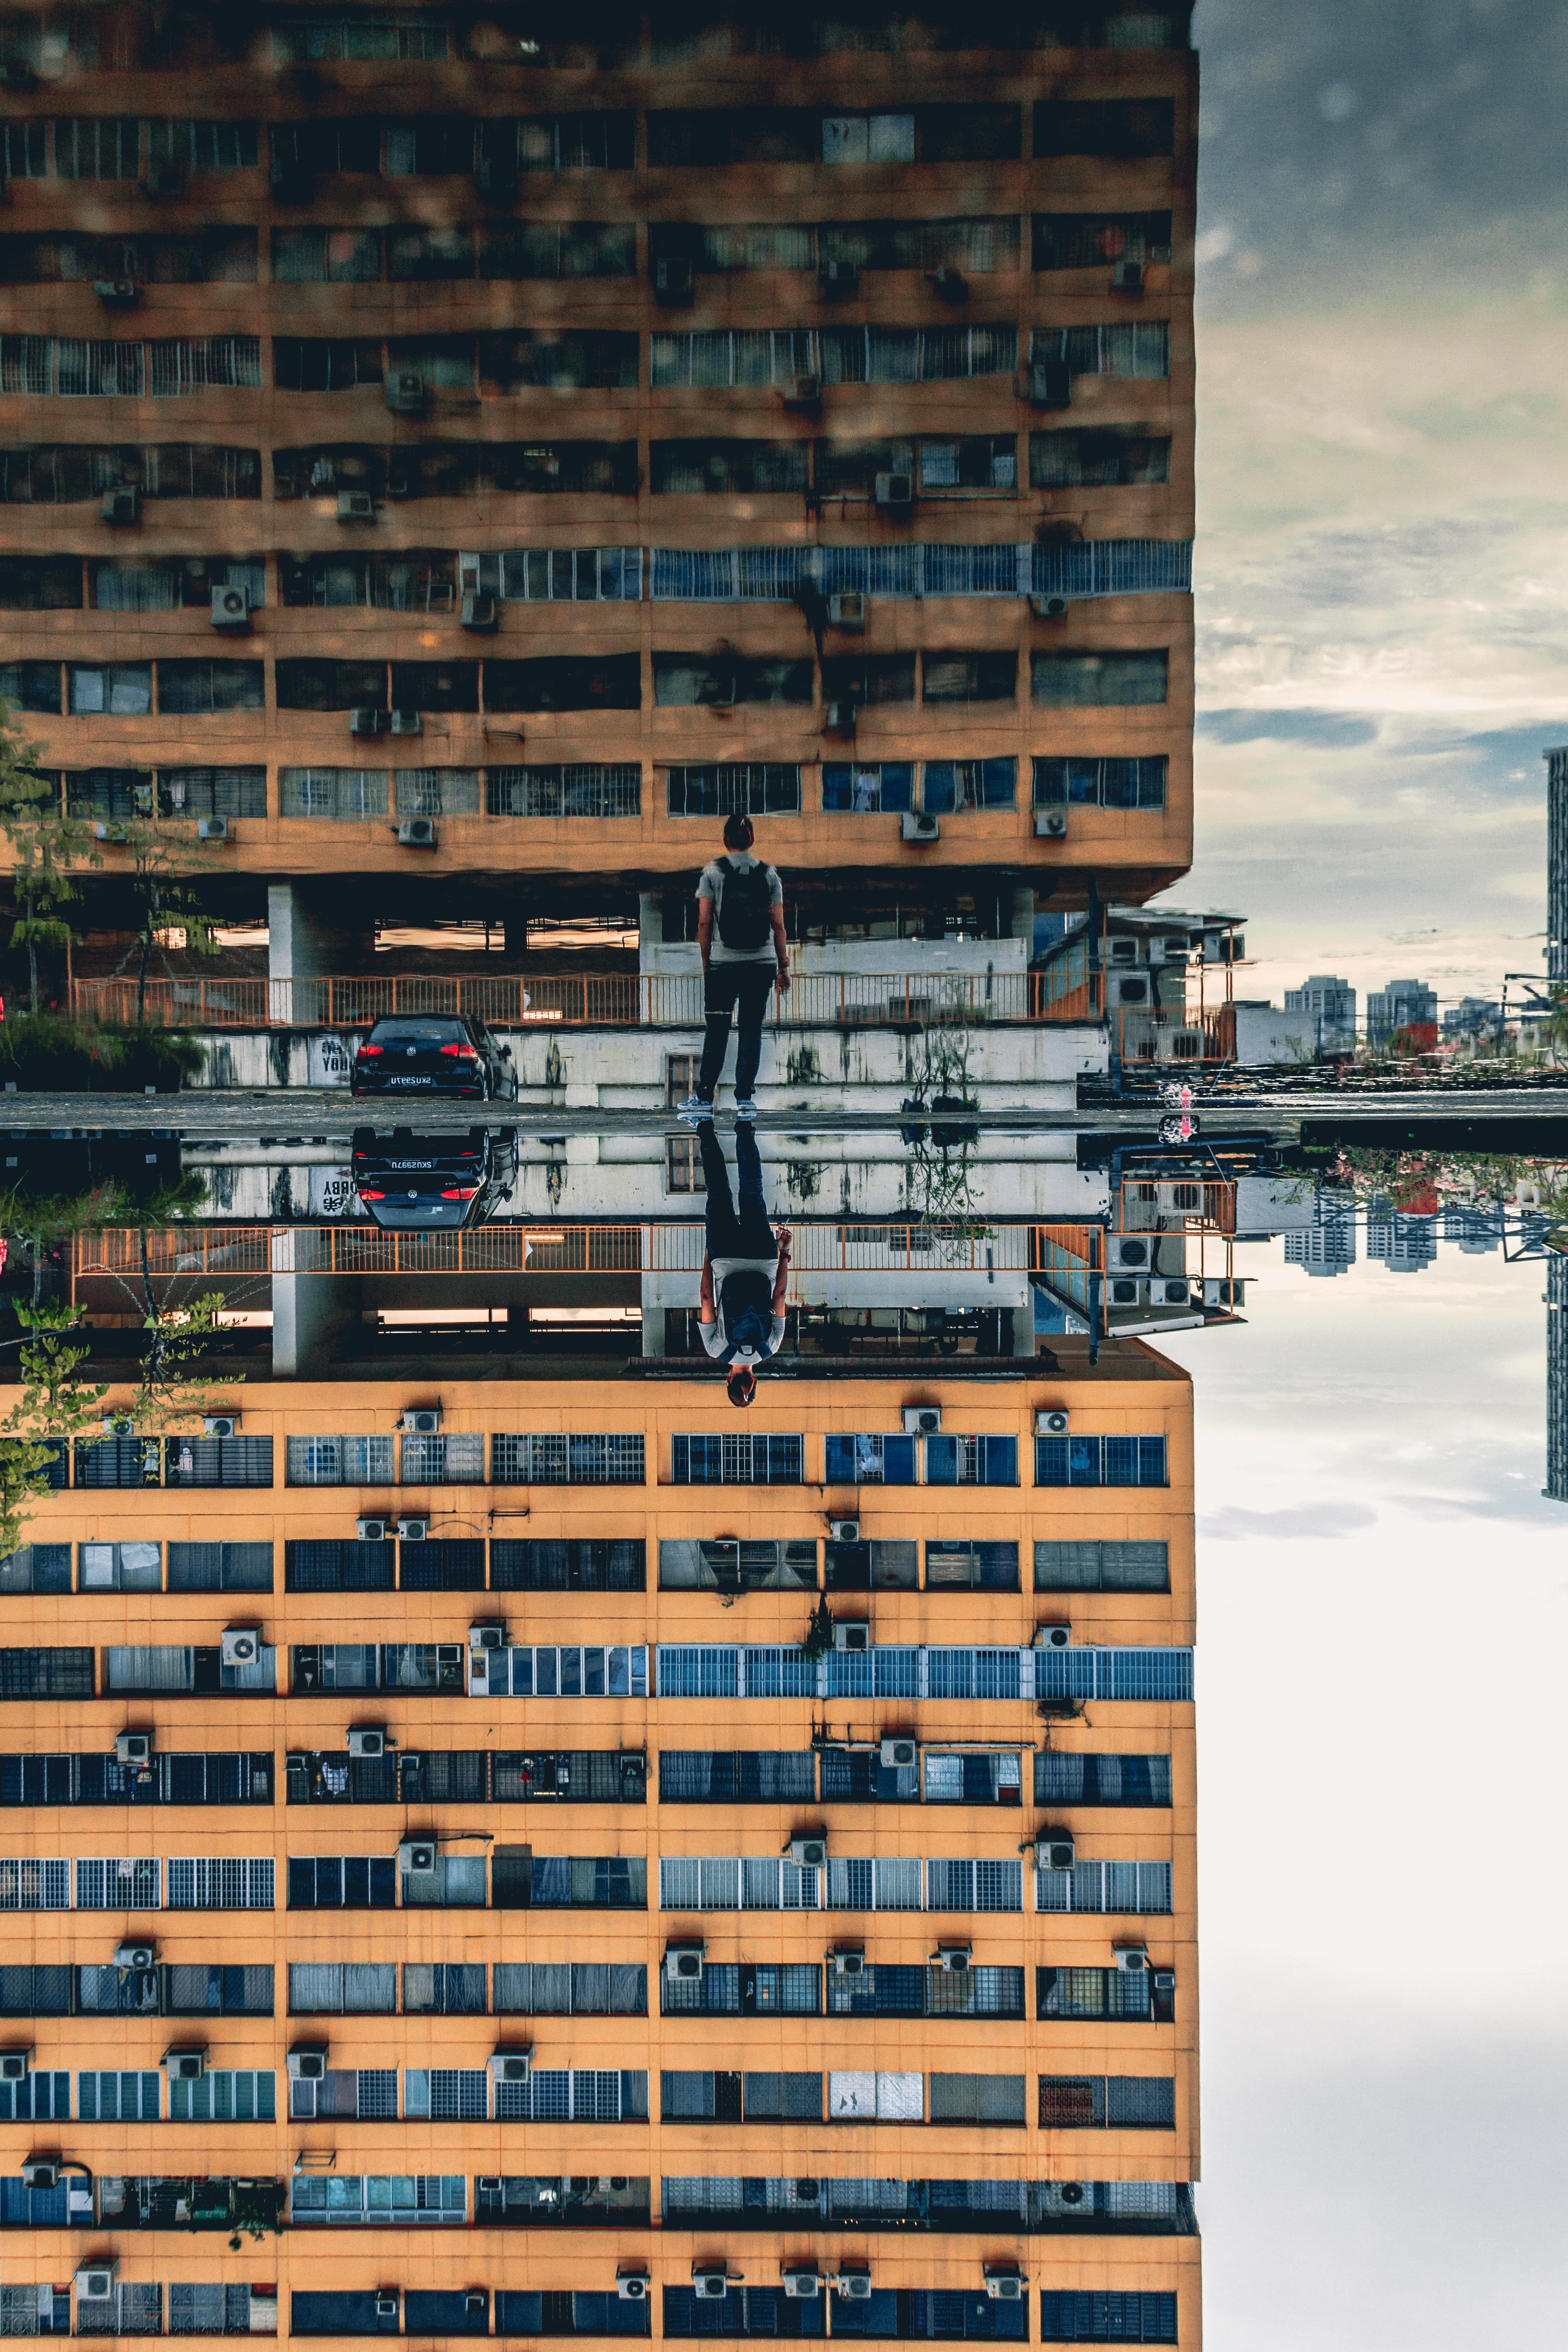
architecture, wood, skyline, building, city, skyscraper, wall, cityscape, downtown, reflection, landmark, facade, apartment, tower block, metropolis, towerblock, urban area, residential area, human settlement